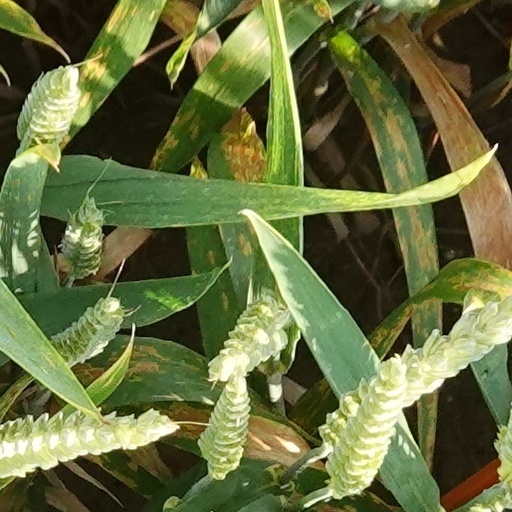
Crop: wheat